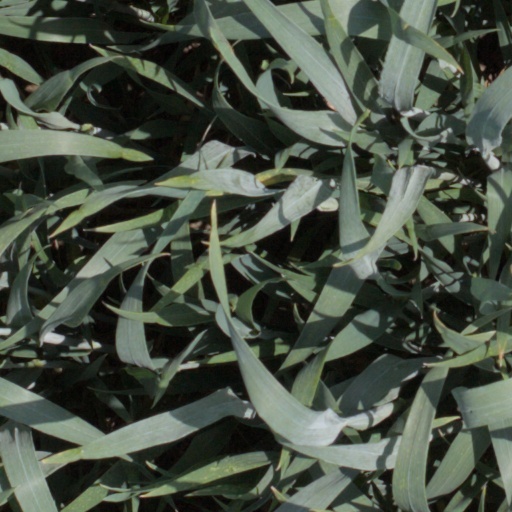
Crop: wheat